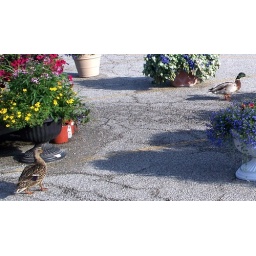
A pair of mallards that were sleeping under one of the plant benches at work,